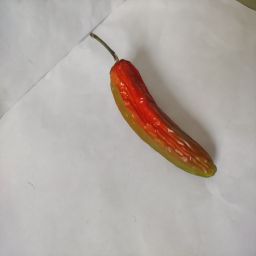
Crop: New Mexico Green Chile
Quality: Dried